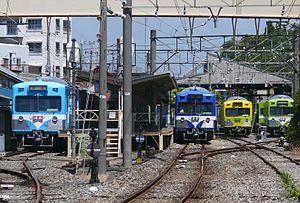
La ligne Nagareyama est une ligne ferroviaire de la compagnie Ryutetsu, située dans la préfecture de Chiba au Japon. Elle relie la gare de Mabashi à Matsudo à la gare de Nagareyama à Nagareyama.